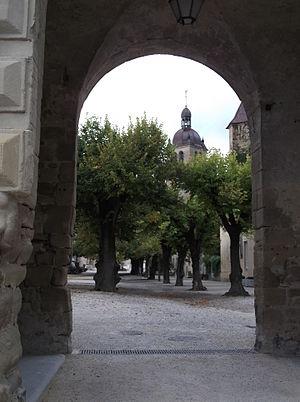
Église Notre-Dame de la Jayère _ Clocher Eglise Saint-Antoine-l'Abbaye 38160 PA38000020 VAN DEN HENDE8ALAIN CC -BY-SA 4 0 02064 This building is indexed in the Base Mérimée, a database of architectural heritage maintained by the French Ministry of Culture,
Saint-Antoine-l'Abbaye est une ancienne commune française située dans le département de l'Isère en région Auvergne-Rhône-Alpes.